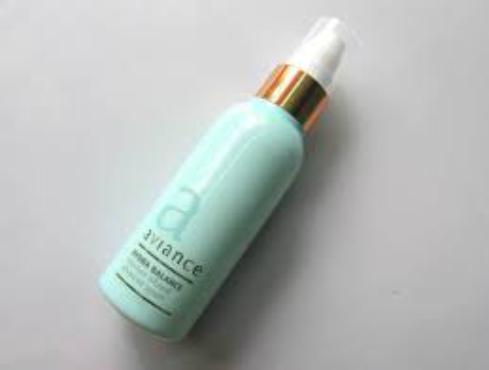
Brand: Aviance Cosmetics
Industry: Necessities